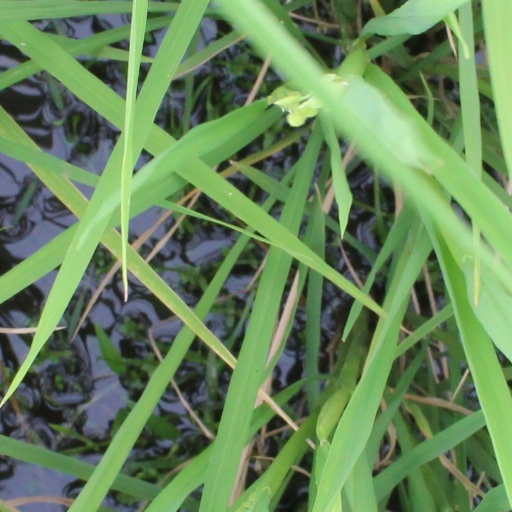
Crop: rice